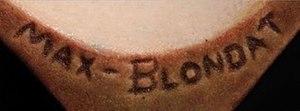
Max Blondat, signee